Cyclone Marcus

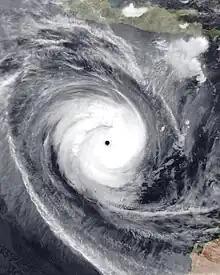
Marcus at record-peak intensity off the Western Australian coast on 22 March

Severe Tropical Cyclone Marcus was a very powerful tropical cyclone that struck Australia's Northern Territory and the Kimberley region of Western Australia in March 2018. It was the strongest tropical cyclone of the 2017–18 Australian region cyclone season, the strongest tropical cyclone in the Australian region basin since George in 2007, the fifth most intense cyclone in the Australian basin, and is tied with Cyclone Monica as the strongest cyclone in the Australian Region in terms of 10-minute maximum sustained winds. It was also considered the worst cyclone to hit Darwin since Tracy in 1974. It was also the strongest tropical cyclone since Tracy to hit Darwin, making landfall there as a Category 2 tropical cyclone. Marcus formed on March 14 from a tropical low situated over the northeast Timor Sea, which quickly moved southeast and strengthened into a tropical cyclone the next day.